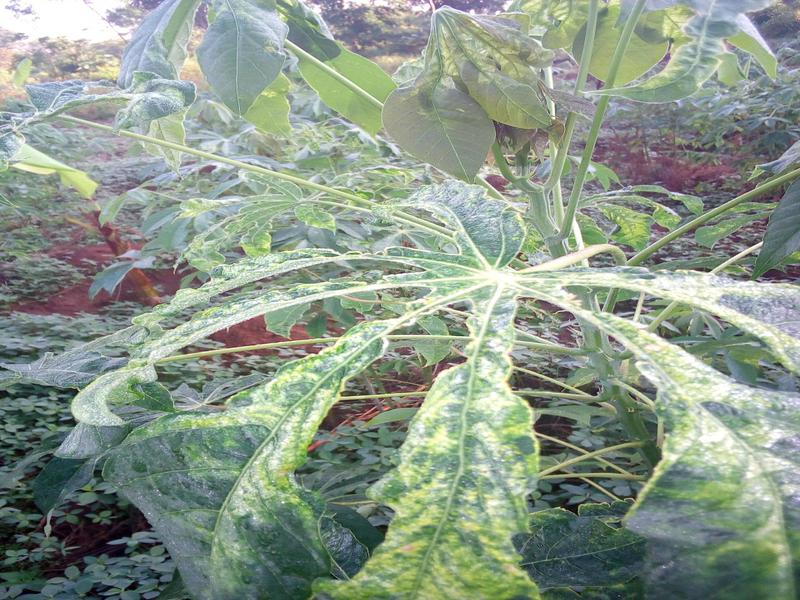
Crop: cassava
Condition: mosaic_disease